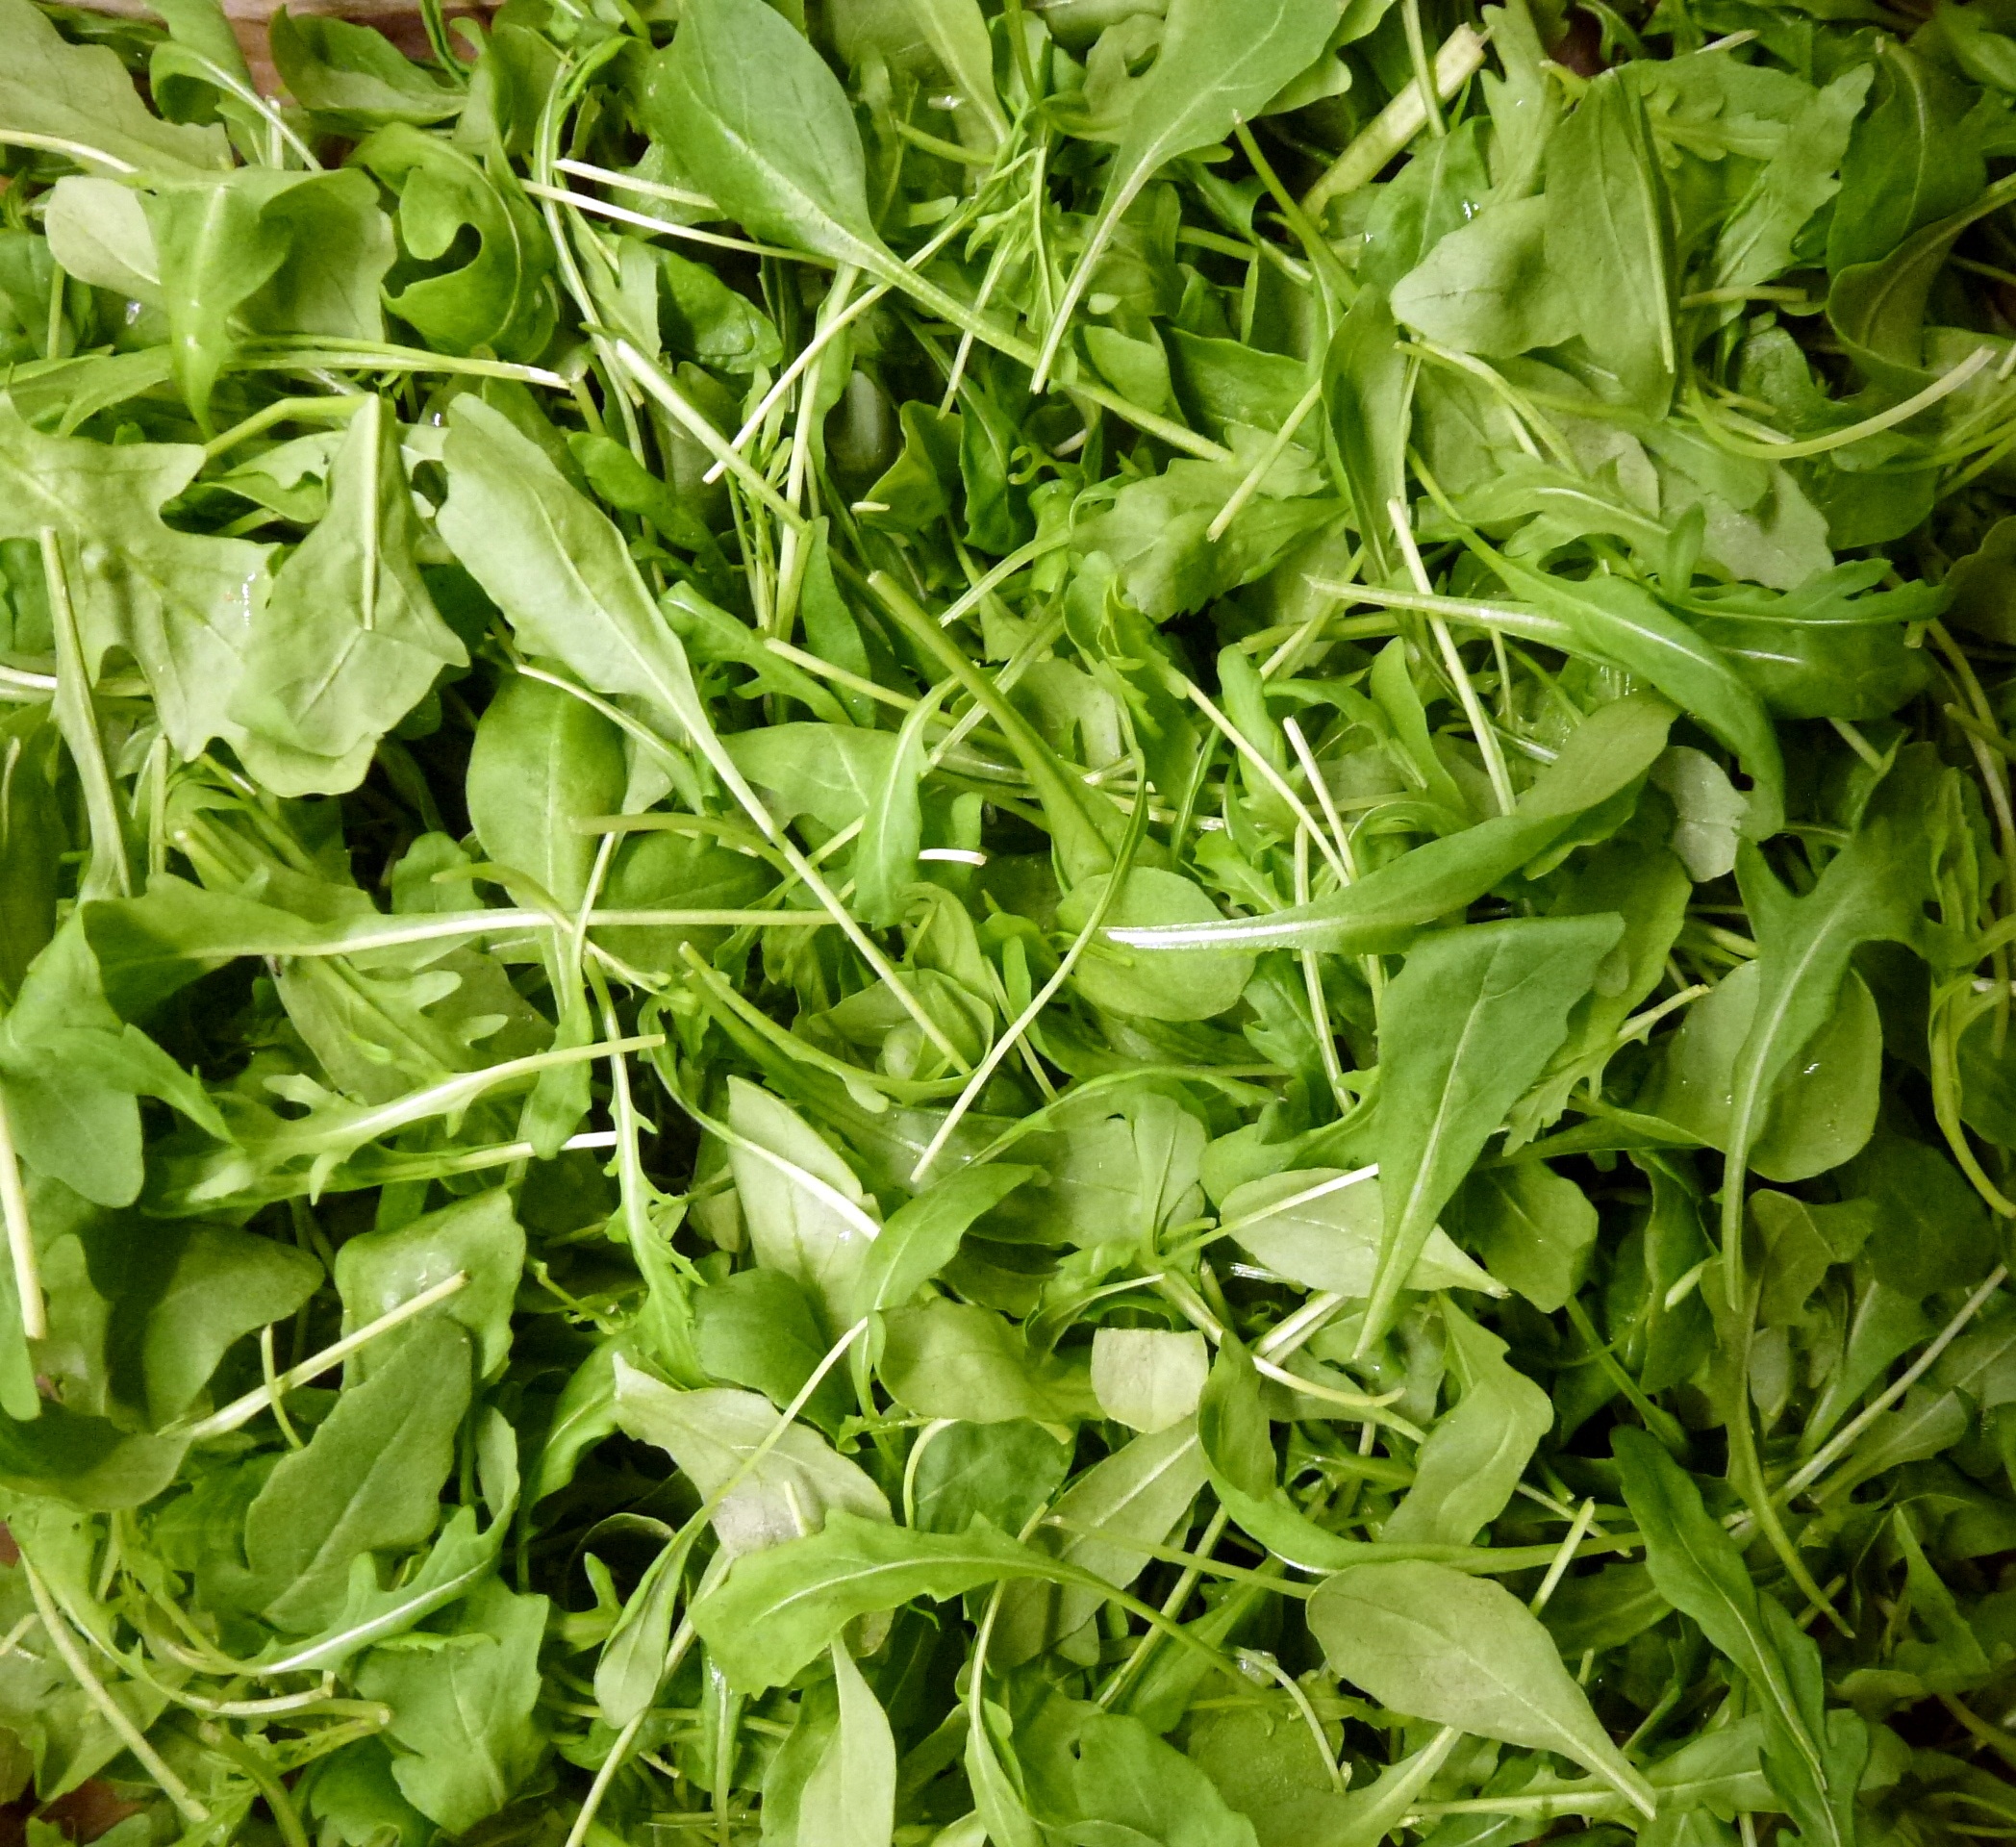
greens, salad, green, healthy, food, fresh, diet, vegetable, leaf, vegetarian, nutrition, lettuce, organic, meal, natural, eating, vitamin, raw, supermarket, market, ingredient, colorful, freshness